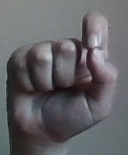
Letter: fa